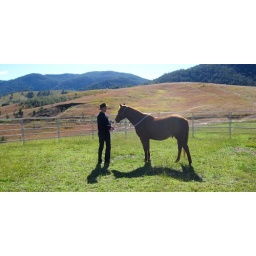
Nic is also training Phil in the Art of horse whispering and house tidying